Robert Schmidt (German politician)

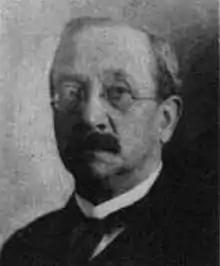
Robert Schmidt

Robert Schmidt was born in Berlin on 15 May 1864. He was apprenticed as a piano builder, and from 1890 to 1893 served as a member of the board of the association of piano builders of Berlin.